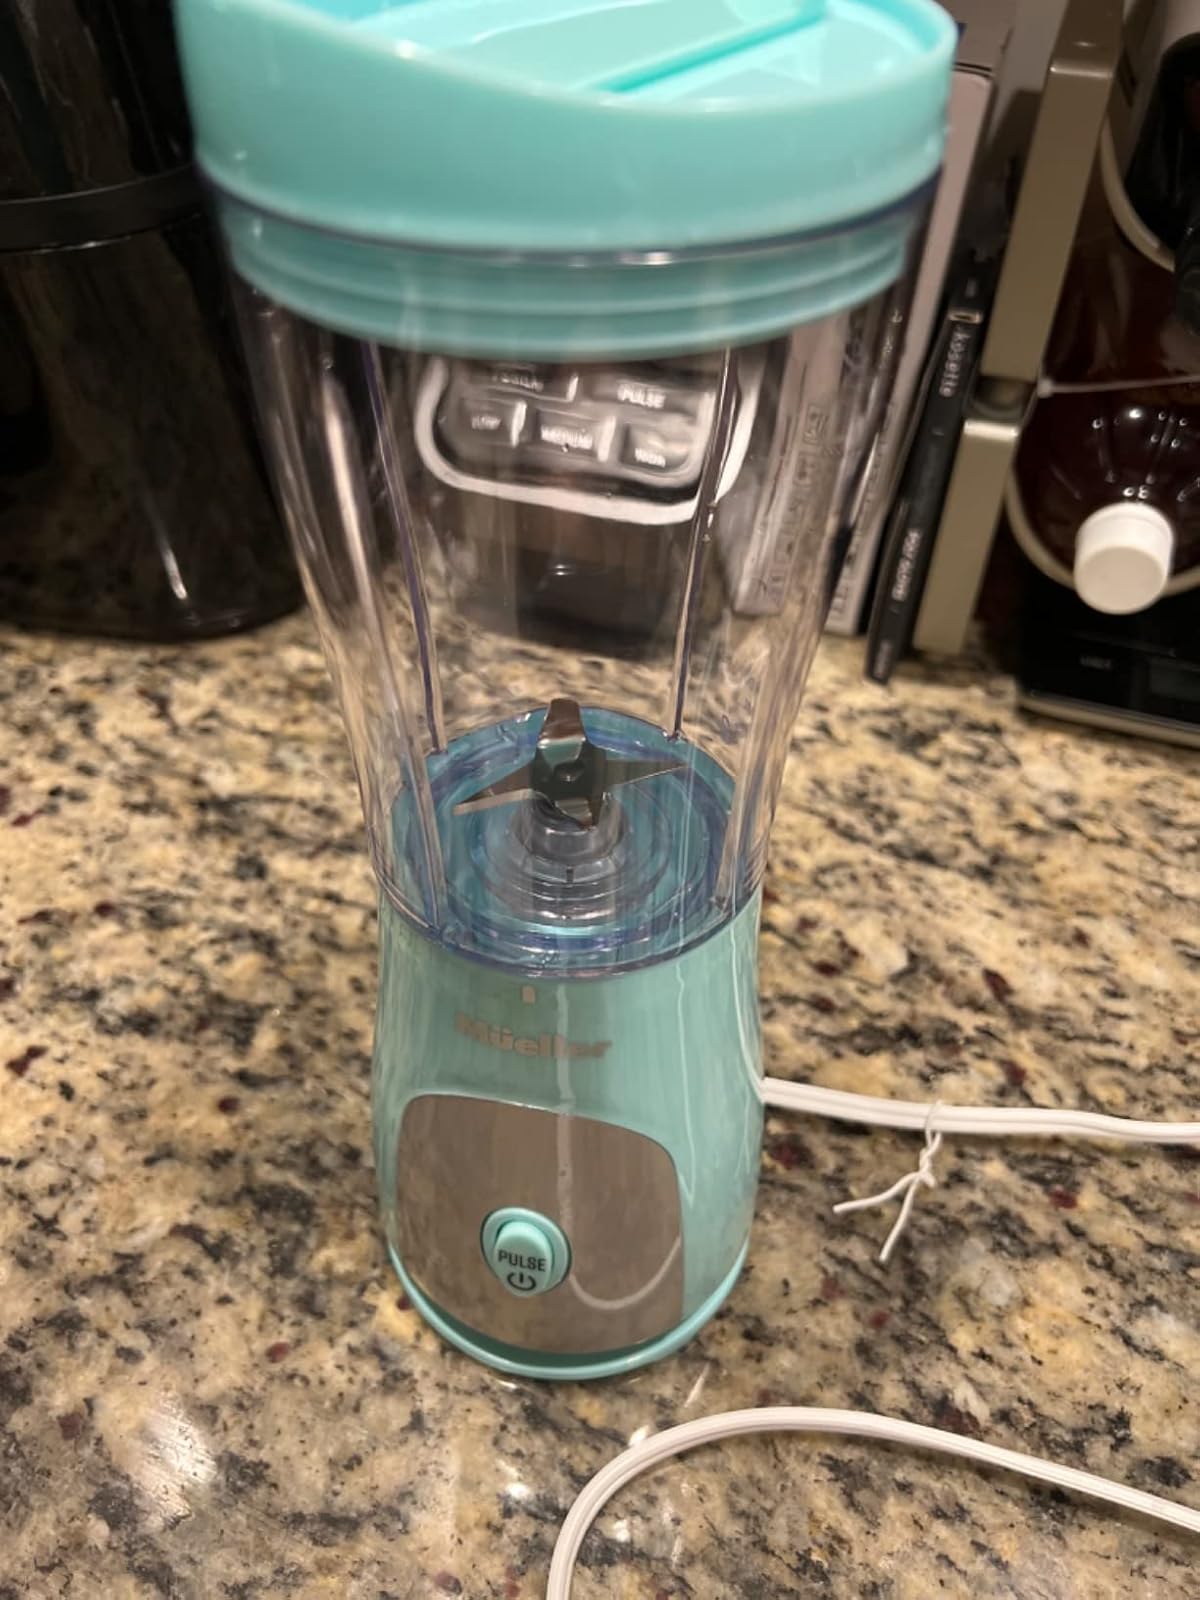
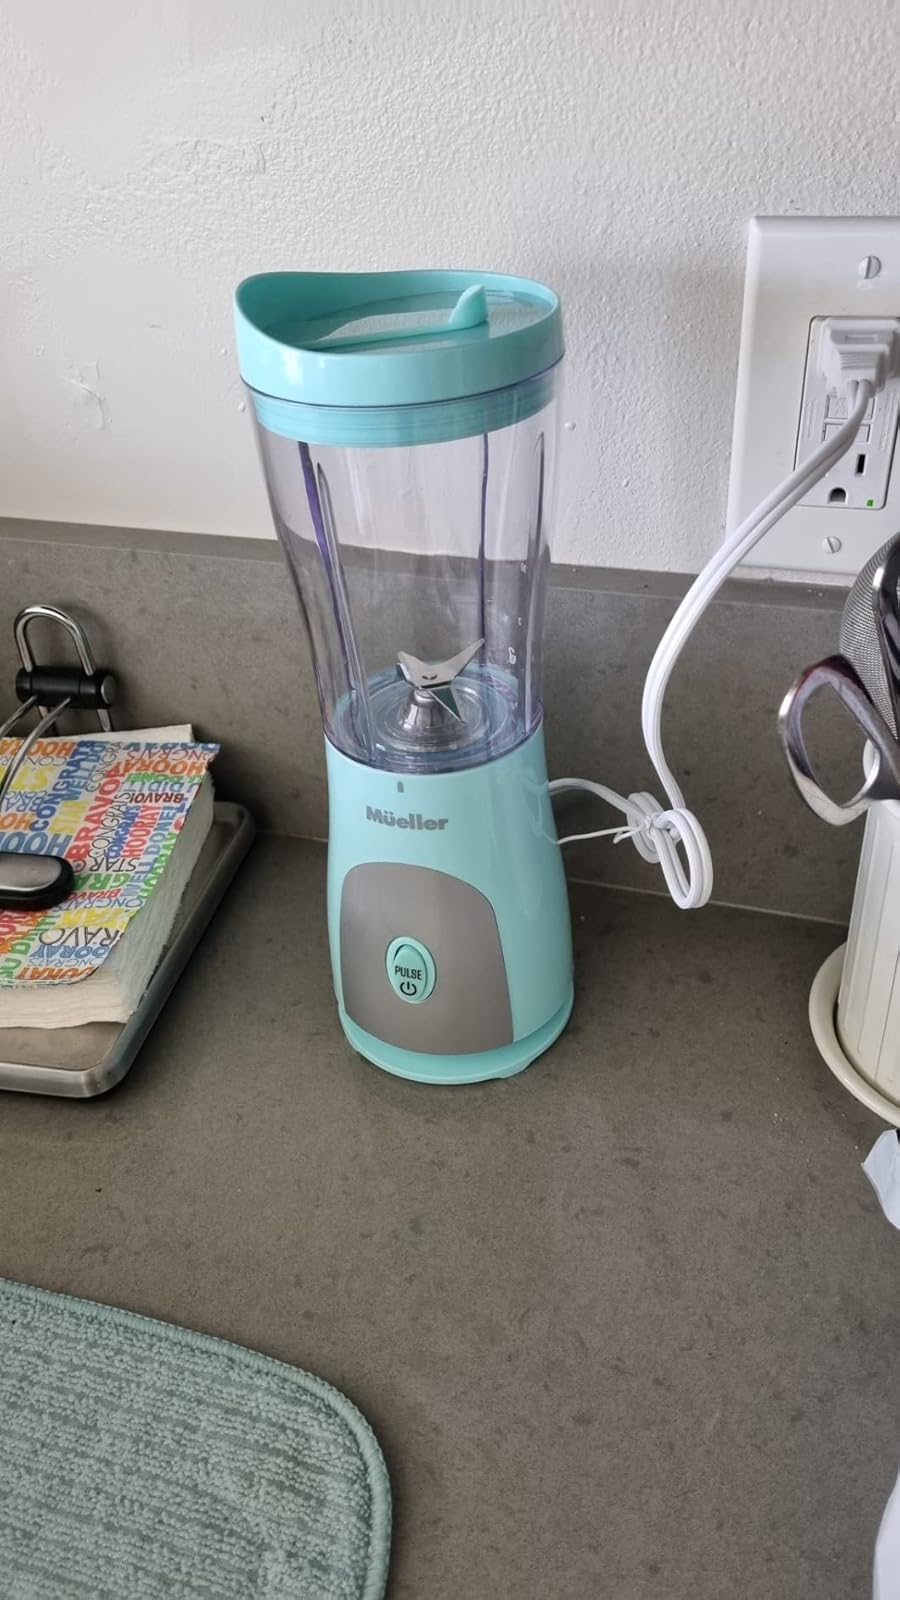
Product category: items_blender
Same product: yes